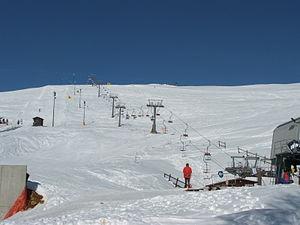
La Vallée Sessera est une vallée du Piémont en province de Biella et de Verceil. Elle prend le nom du torrent Sessera, un affluent de la Sesia.
L'Oasi Zegna est une zone naturelle en Province de Biella, Piémont. Elle a été créée par l'entrepreneur Ermenegildo Zegna, fondateur de l'usine homonyme à Trivero, qui voulait donner à son village natal des nouvelles infrastructures et un parc. Il a aussi créé des structures touristiques, comme la Panoramica Zegna, une route panoramique.